Sainte-Odile, Paris

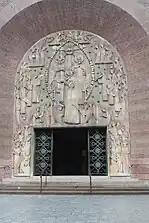
Tympanum and portal

The three cupolas, which bring a small amount of light to the interior, are constructed of thin reinforced concrete covered with a layer of copper.